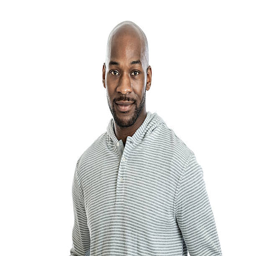
a handsome black man with a bald head on a white background